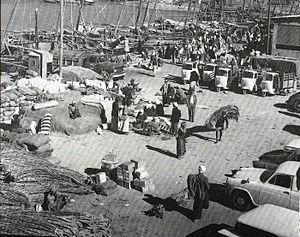
Koweït est la capitale du Koweït. Elle se situe dans la province d'Al-Asimah. Avec près de 2 400 000 habitants, l'agglomération de Koweït totalise plus de 90 % de la population du pays.
Les sept principaux ports du Koweït sont disposés sur la moitié sud des 499 km de côtes donnant sur le golfe Persique de ce pays d'une superficie de 17 820 km². Le Koweït dispose, en 2015, de deux ports principaux, Ash Shuwaikh et Ash Shuaiba, trois terminaux pétroliers, Mina Al Ahmadi, Mina Al Shuaiba et Mina Al Abdullah, de deux petits ports côtiers Doha et Khor al Muffatta et d'une seule base navale à Ras al-Qulayah. Un autre port pour conteneur étant en construction sur Bubiyan devant ouvrir en 2016.